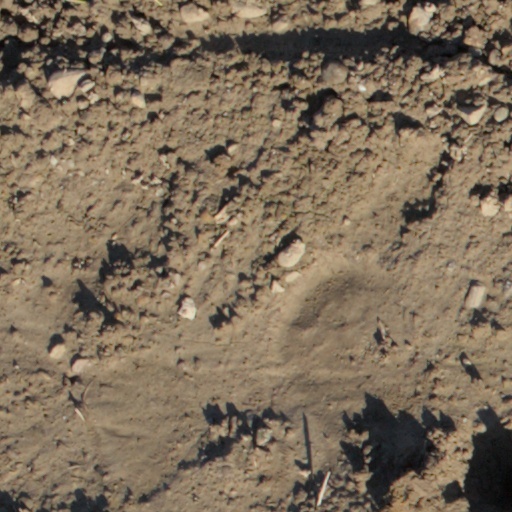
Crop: wheat